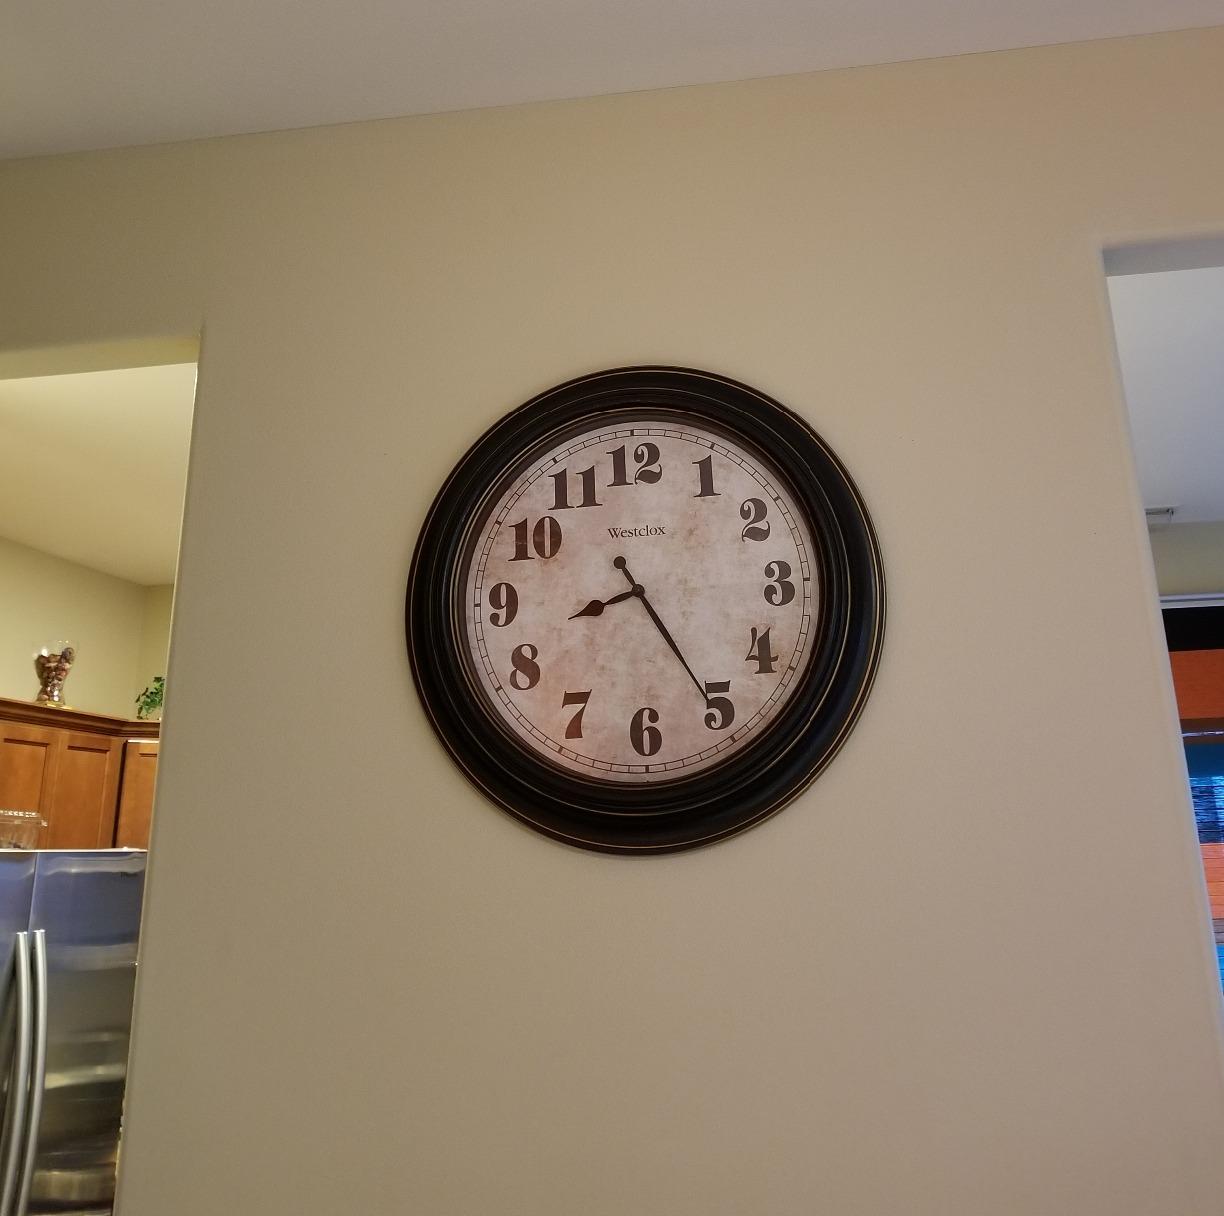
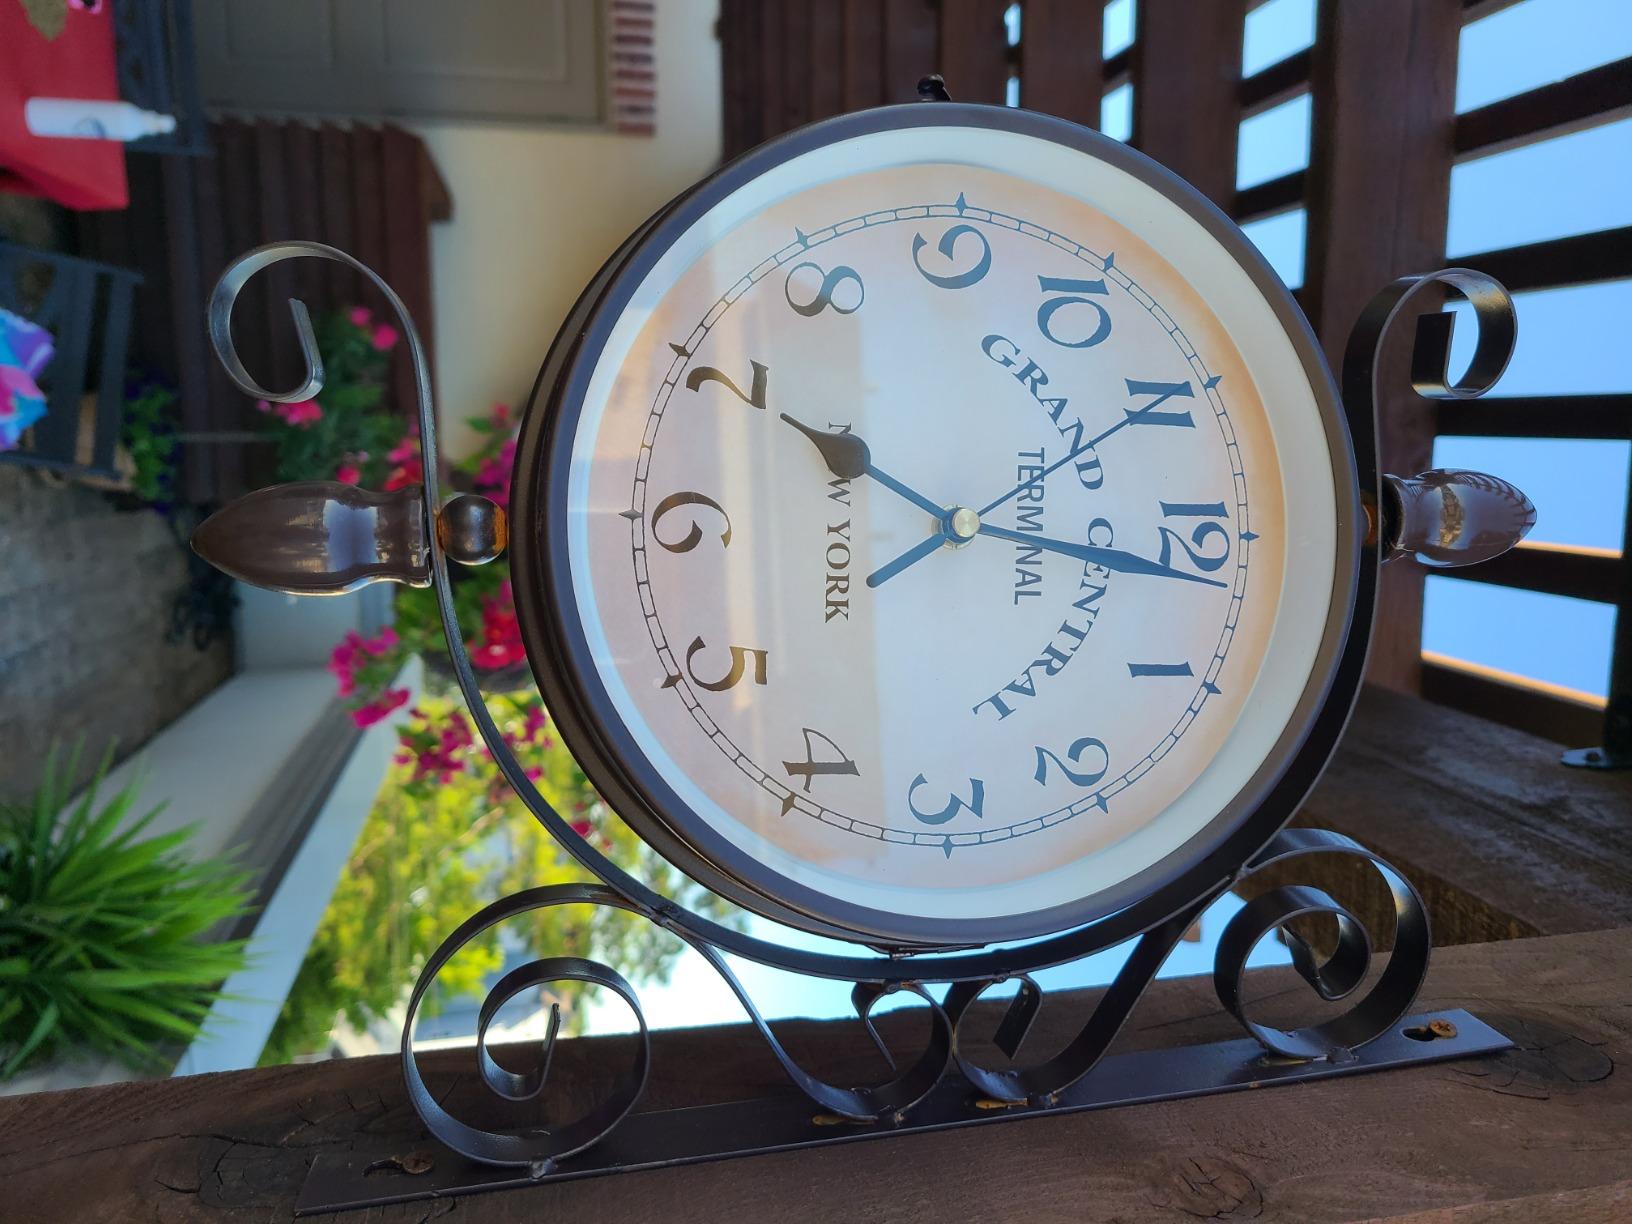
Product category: clock
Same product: no